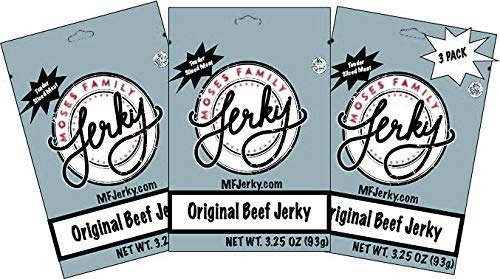
Item Name: Moses Family Jerky, Original Beef Jerky Multi Pack, 2.5 Ounce (Pack of 4), Bite Sized Sliced Meat
Value: 9.75
Unit: Ounce

Price: 23.99